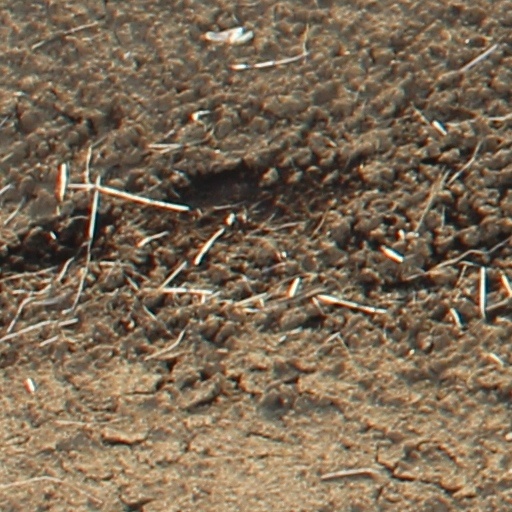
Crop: wheat